Vengeance: Night of Champions

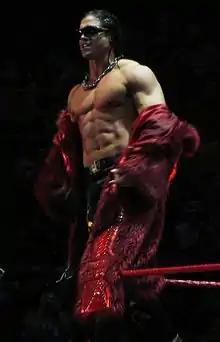
Johnny Nitro (pictured) faced CM Punk for the vacant ECW World Championship.

The third match was between CM Punk and Johnny Nitro (who replaced the absent Chris Benoit) for the ECW World Championship. The match started off with Punk attempting a crossbody on Nitro. Nitro countered, however, and executed an enzuigiri. Nitro delivered a corkscrew neckbreaker and pinned Punk to win the match to become the new ECW World Champion.